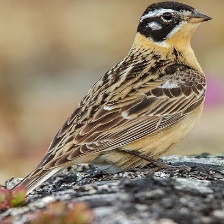
Species: SMITHS LONGSPUR
Scientific name: CALCARIUS PICTUS